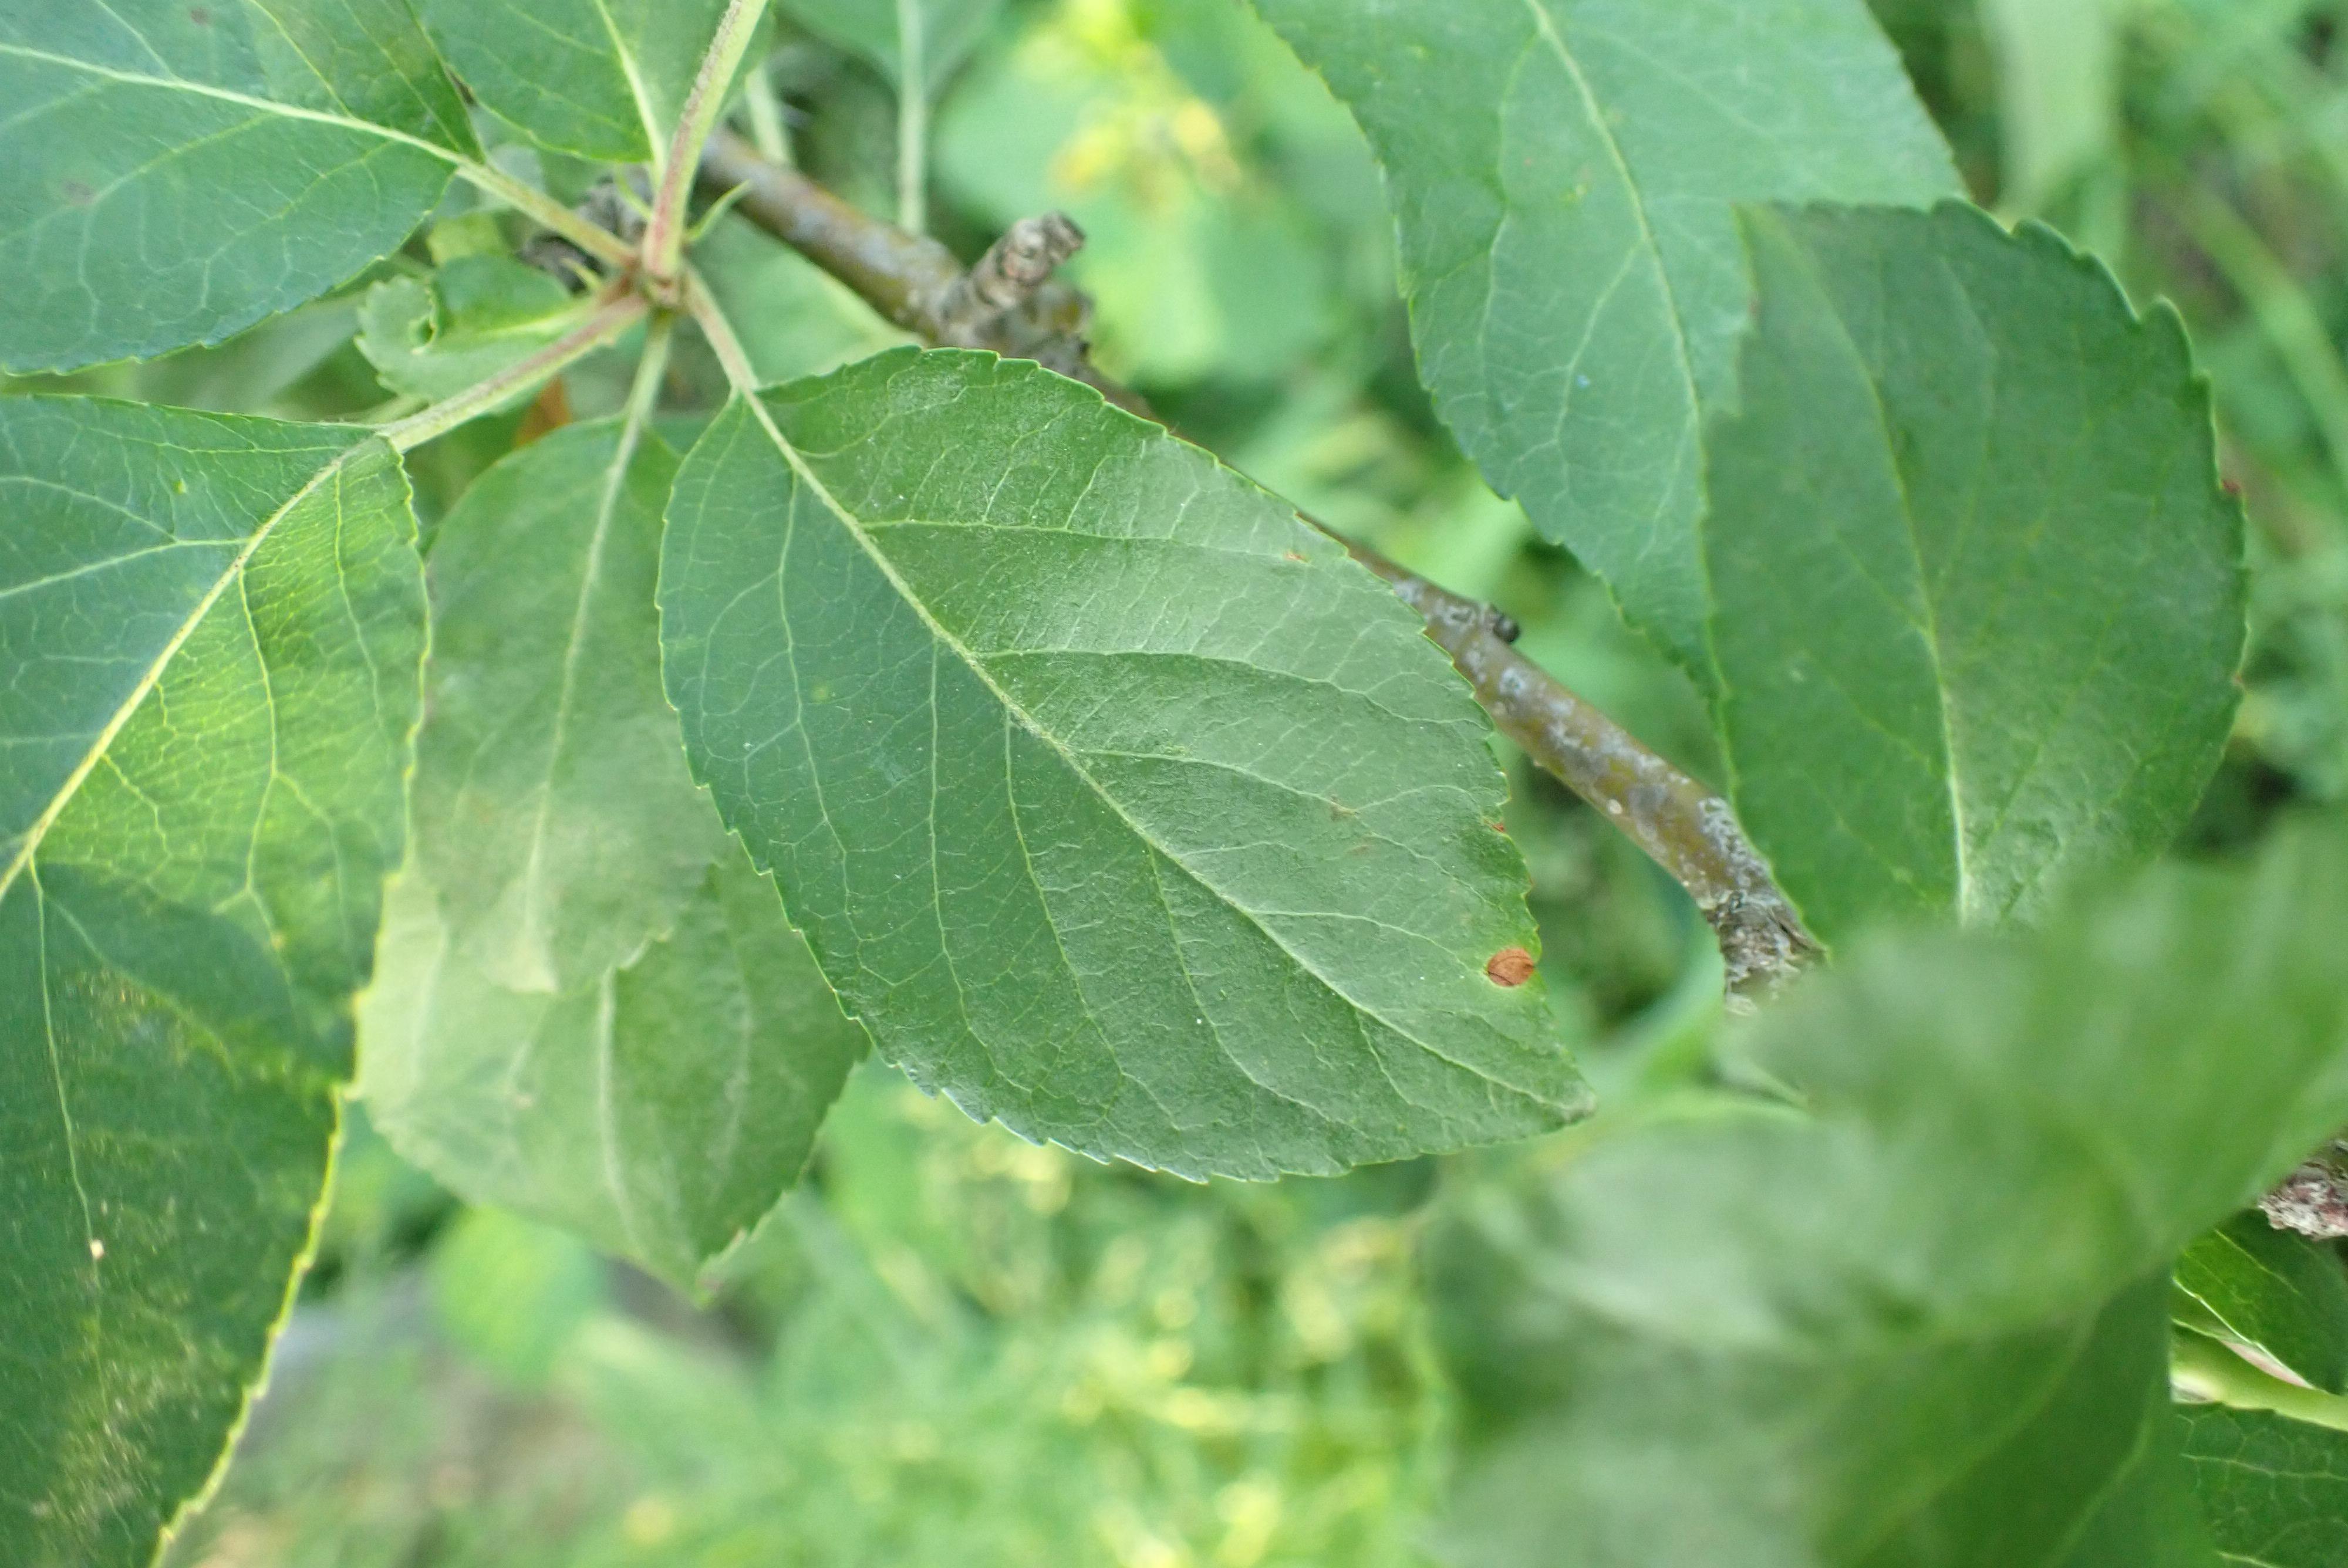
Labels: frog_eye_leaf_spot